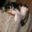
Label: cat